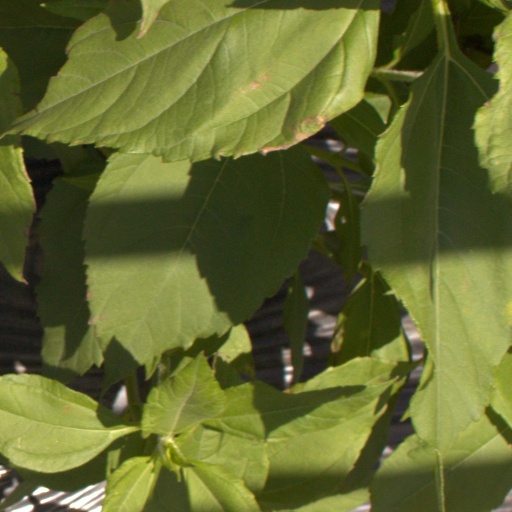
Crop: Jerusalem artichoke